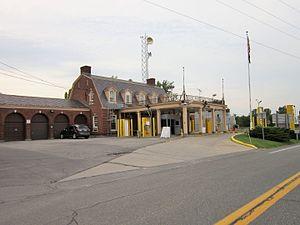
La route 221 est une route régionale québécoise située sur la rive sud du fleuve Saint-Laurent. Elle dessert la région de la Montérégie.